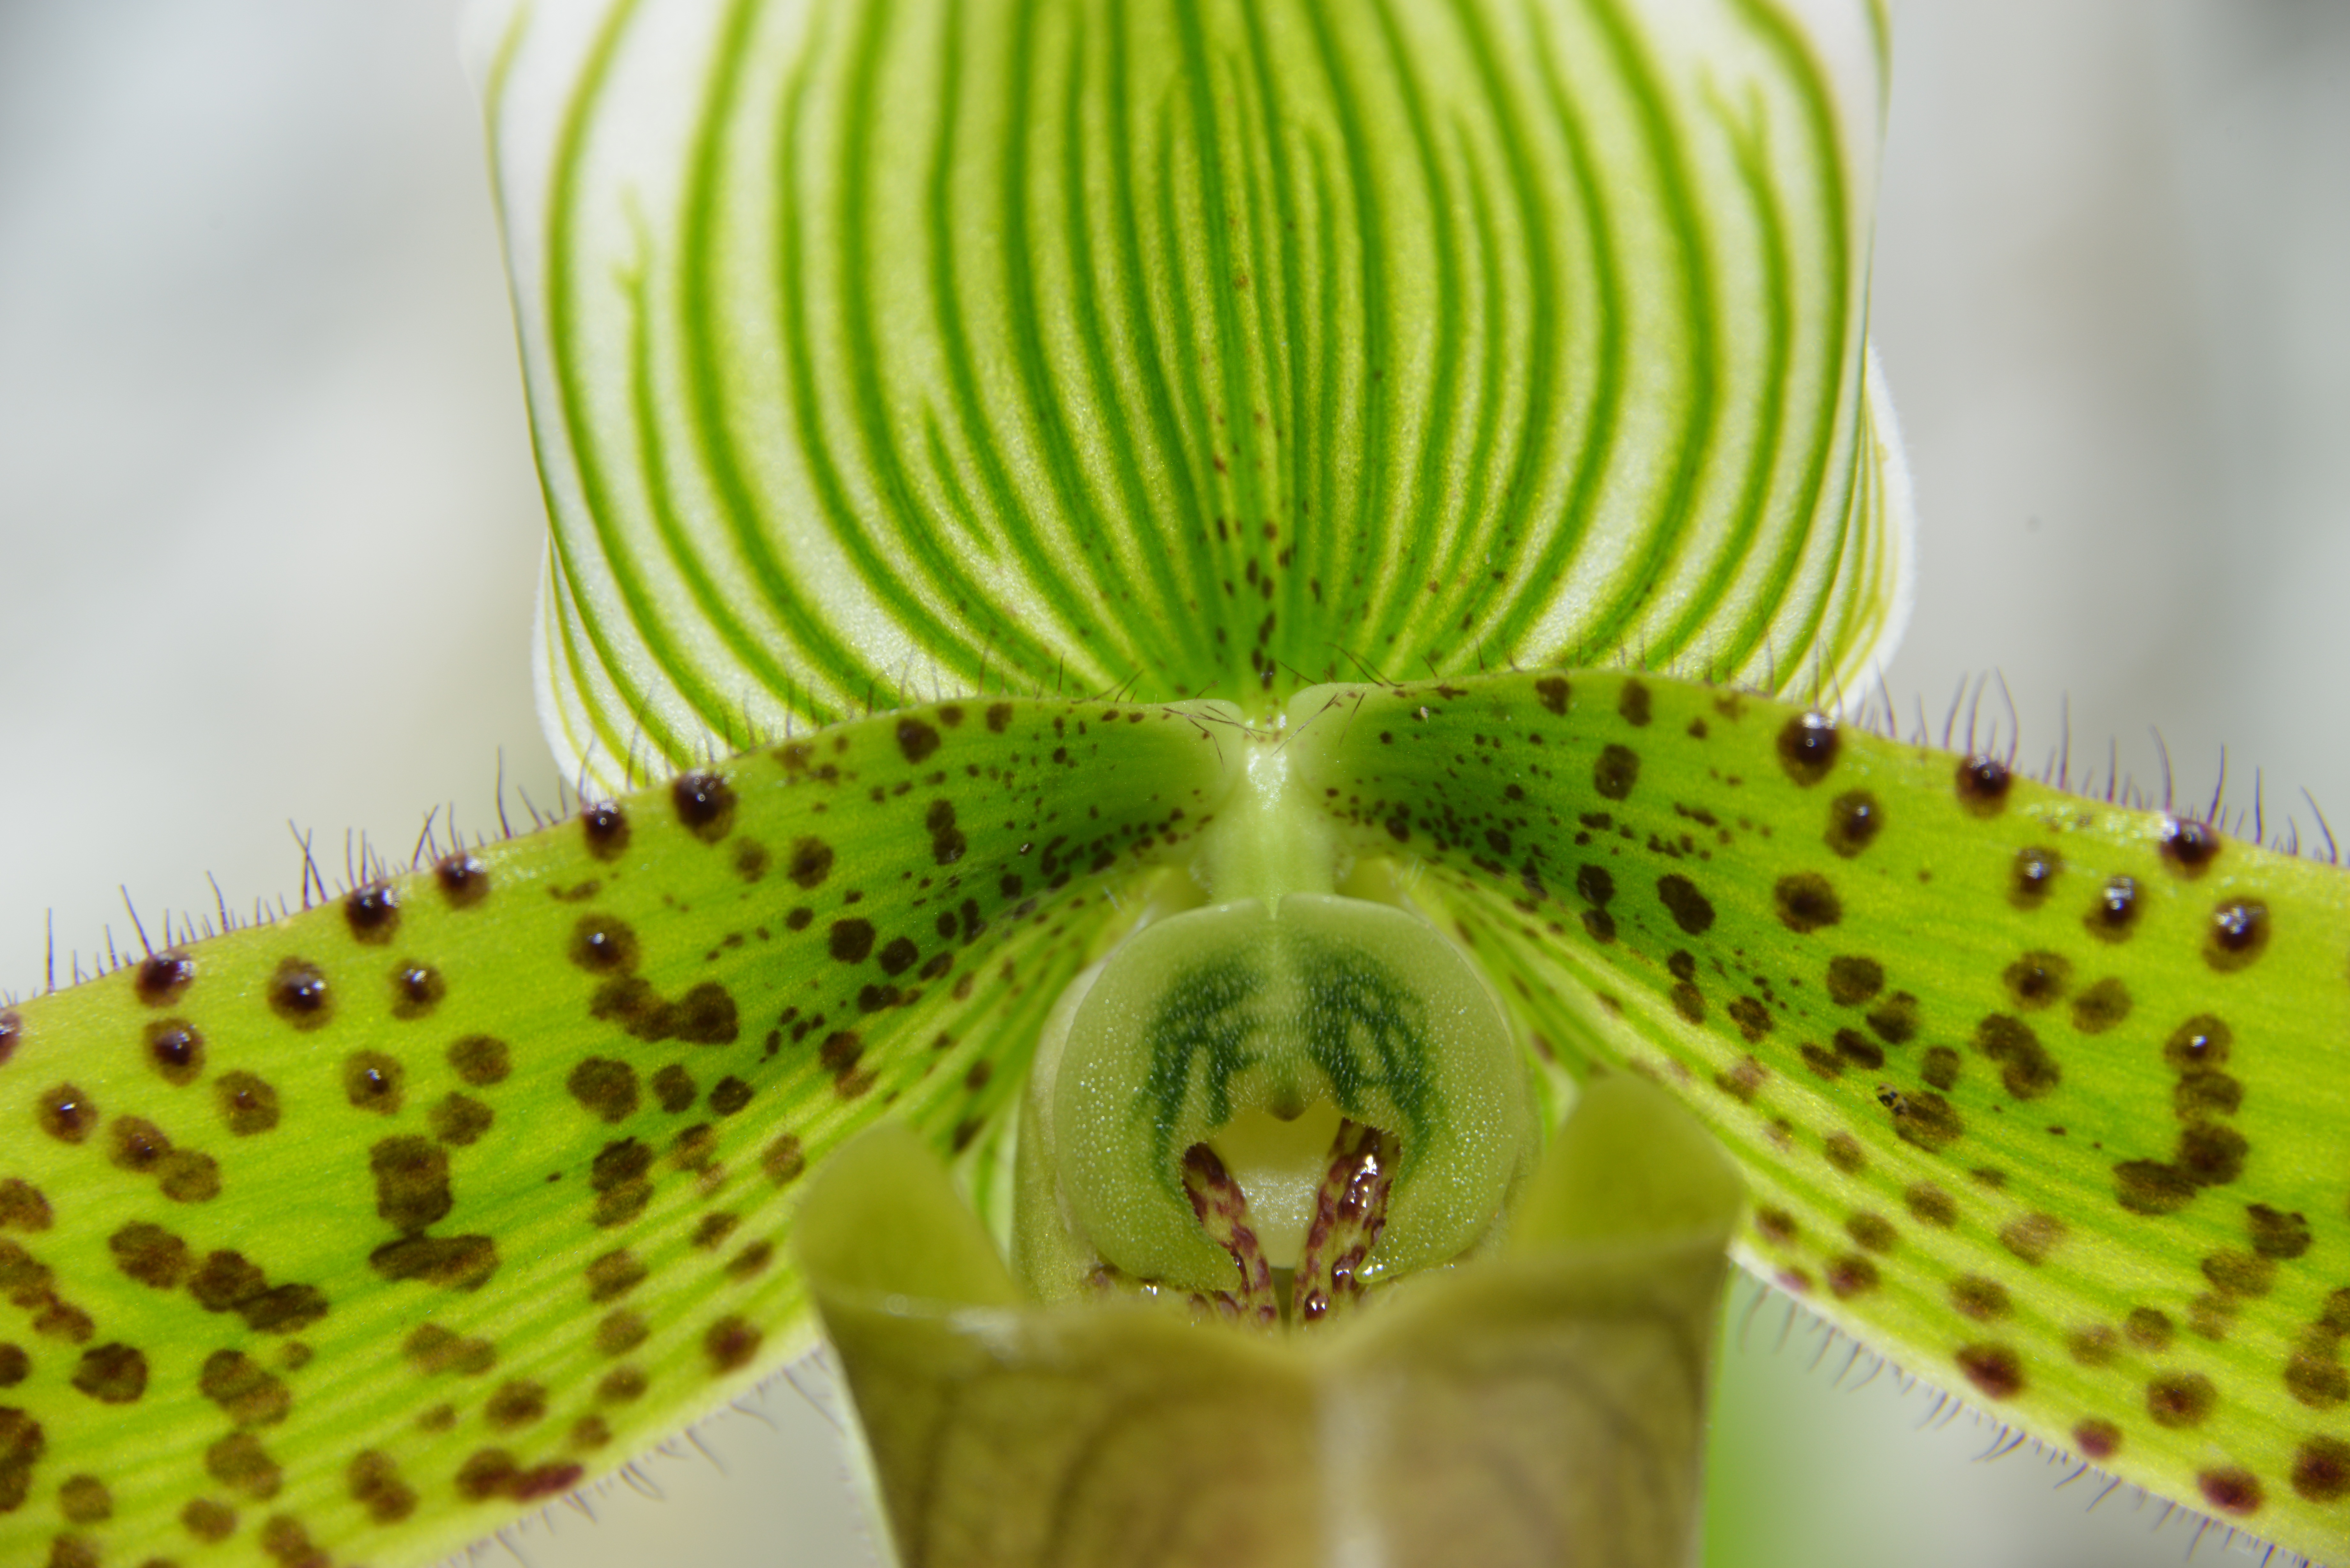
plant, photography, leaf, flower, petal, green, macro, botany, yellow, flora, orchid, close up, macro photography, flowering plant, carnivorous plant, plant stem, land plant